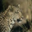
Label: leopard